Jeff Smith (cartoonist)

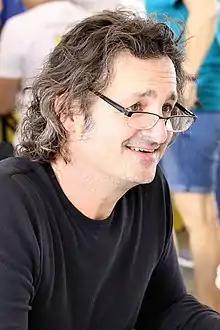
Smith at the 2018 Texas Book Festival

Jeff Smith (born February 27, 1960) is an American cartoonist. He is best known as the creator of the self-published comic book series "Bone".